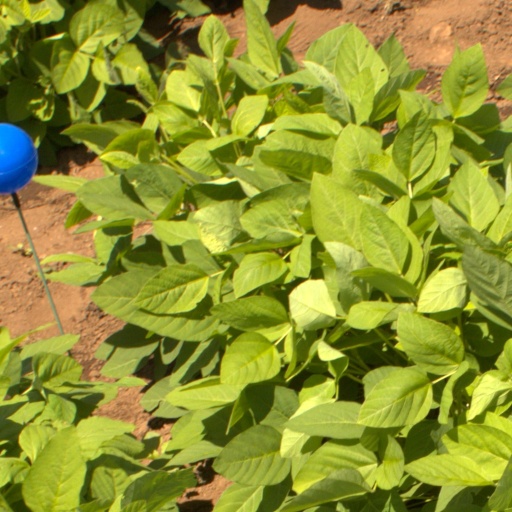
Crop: soybean